Flag Day (United States)

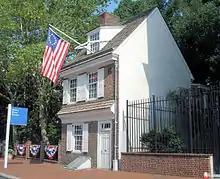
The Betsy Ross House, Philadelphia

The week of June 14 is designated as "National Flag Week." During National Flag Week, the president will issue a proclamation "urging the people to observe the day as the anniversary of the adoption on June 14, 1777, by the Continental Congress of the Stars and Stripes as the official flag of the United States of America." The flag should also be displayed on all government buildings. Some organizations, such as the towns of Quincy, Massachusetts and Dedham, Massachusetts, hold parades and events in celebration of America's national flag and everything it represents.